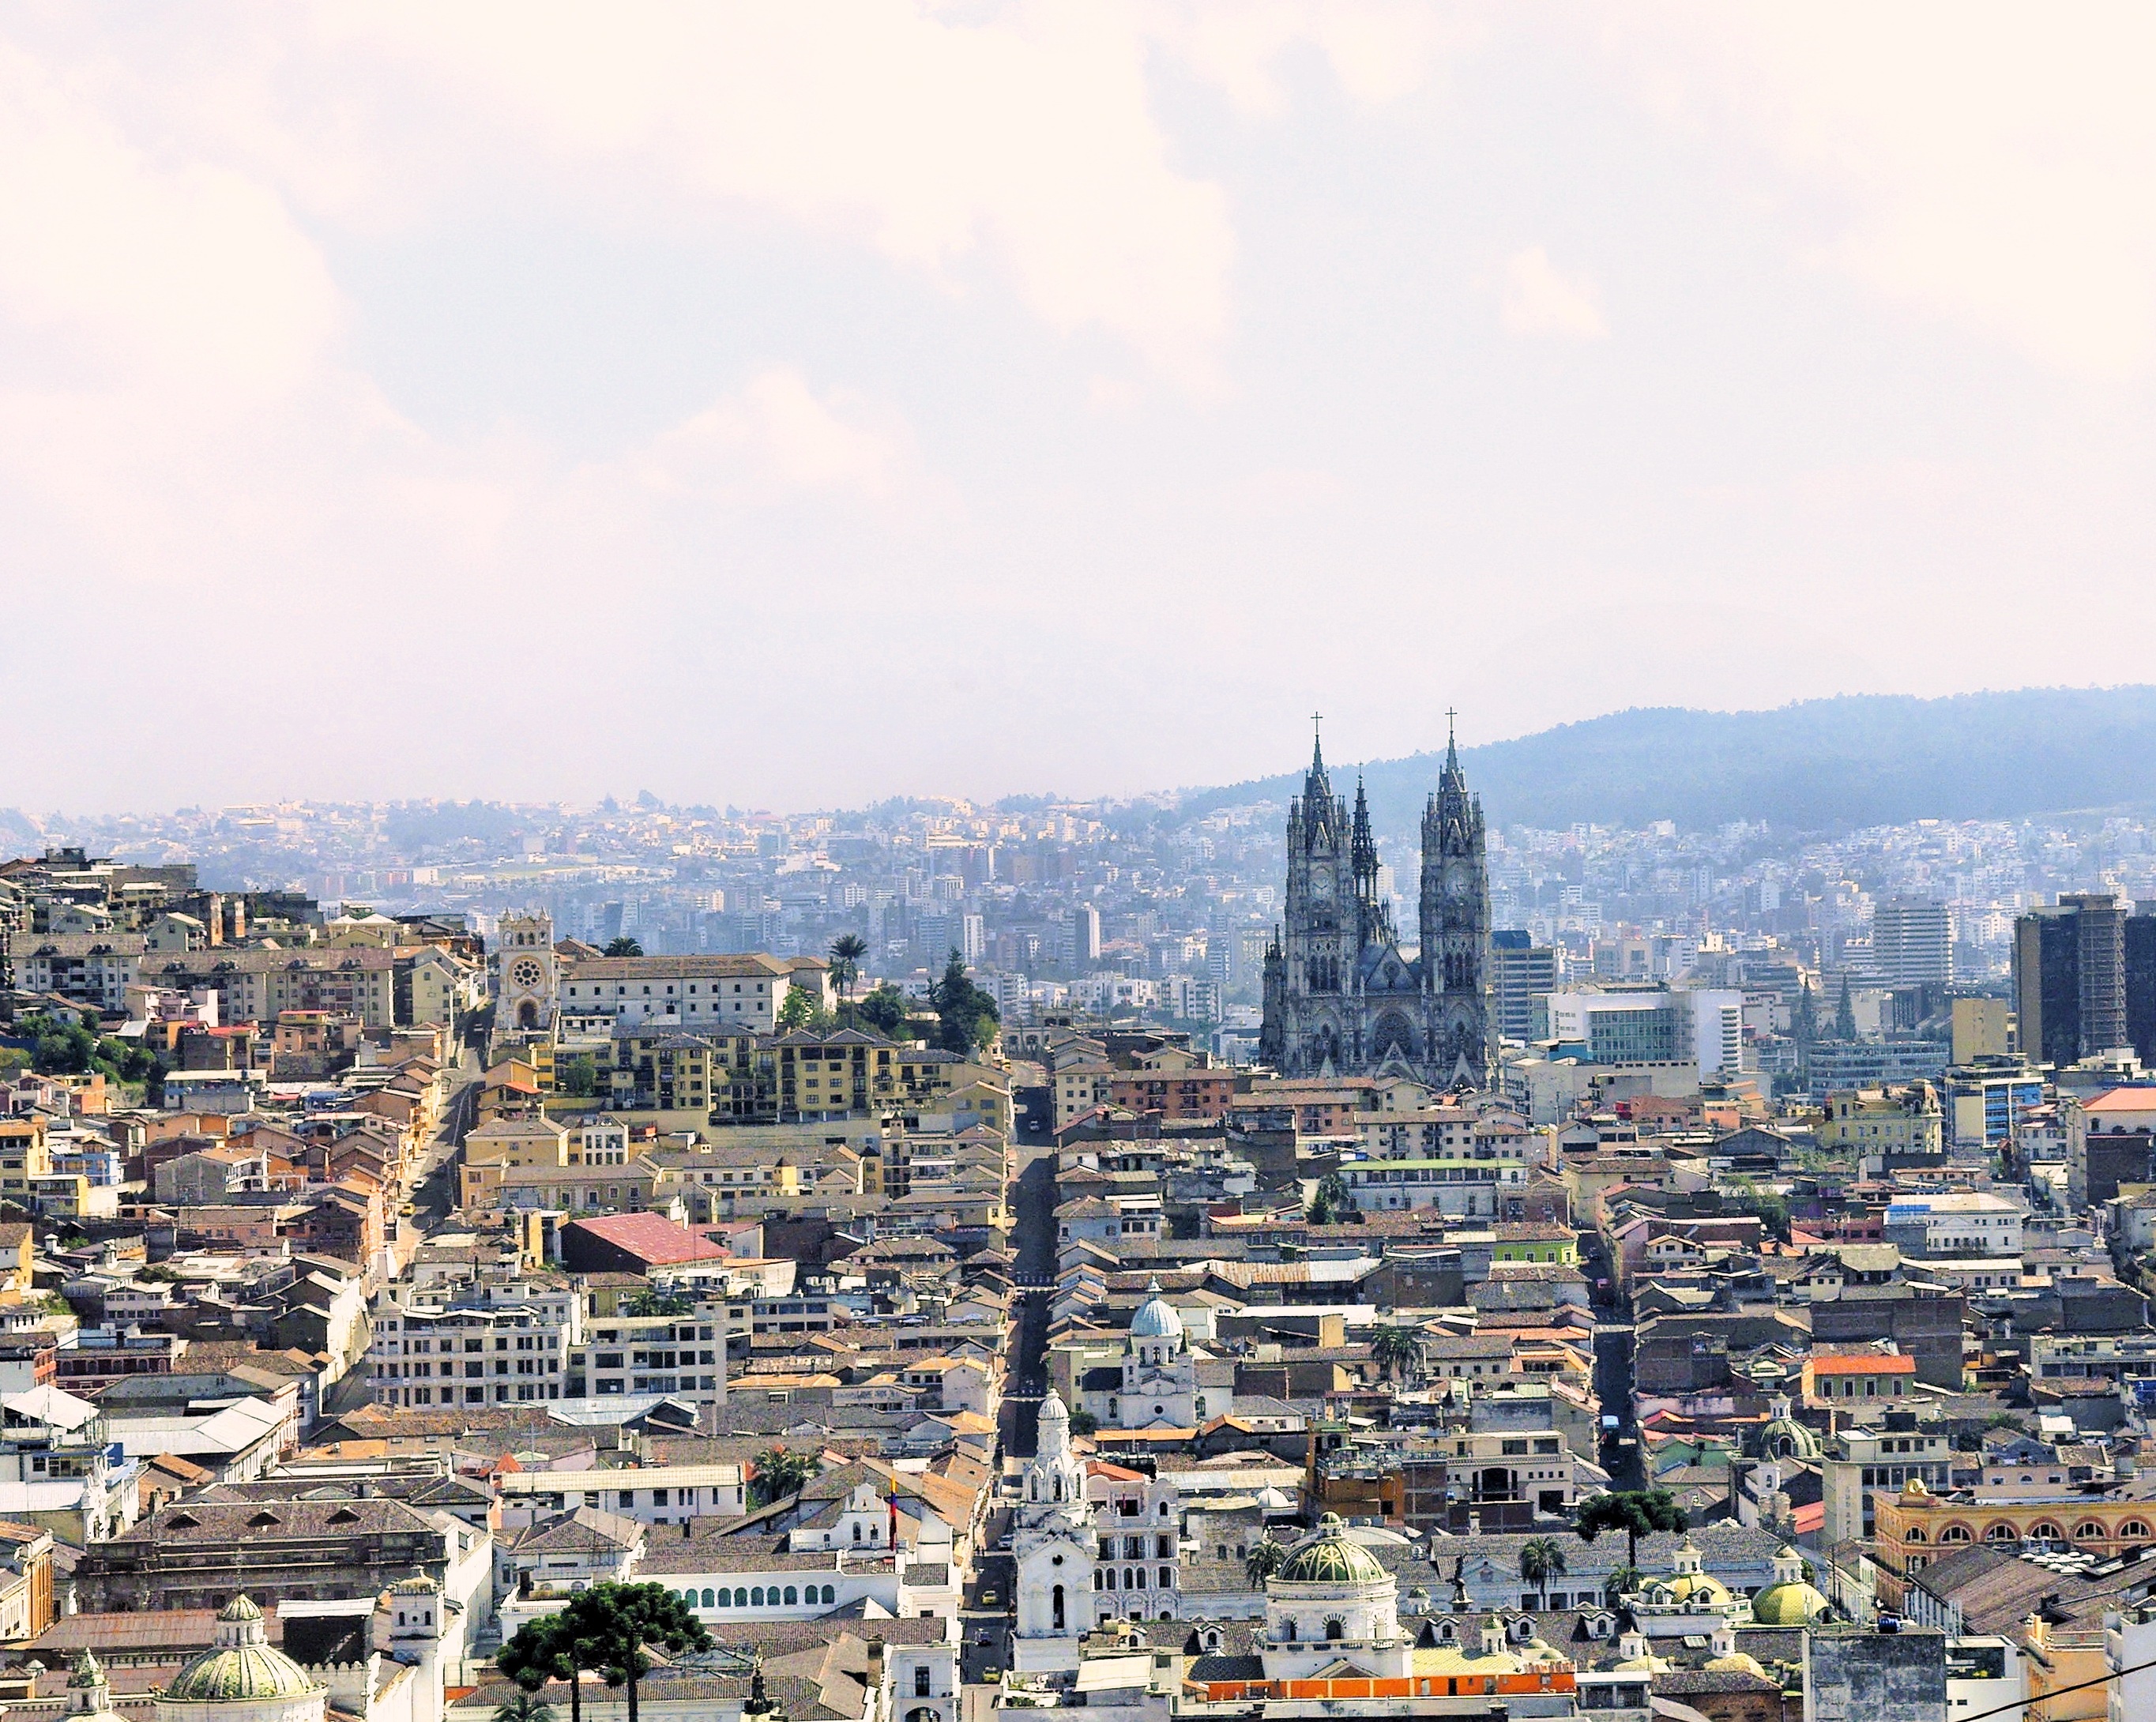
landscape, horizon, architecture, skyline, photography, town, city, skyscraper, urban, monument, cityscape, panorama, downtown, tower, landmark, church, tower block, ecuador, metropolis, quito, neighbourhood, bird's eye view, aerial photography, urban area, residential area, human settlement